Sala Phra Kieo

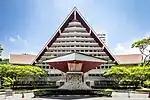
Front entrance of Sala Phra Kieo in June 2023

Sala Phra Kieo or Phra Kieo Pavilion is a multipurpose building located within Chulalongkorn University. Constructed in 1965, it serves as a venue for a many range of university events. The basement floor houses a Chulalongkorn University bookstore, convenience store, and banks. Notably, the building’s footprint bears a resemblance to the shape of Phra kiao, the Thai equivalent of the royal coronet.